Bobby Marshall

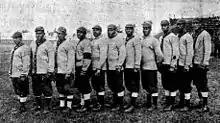
1910 St. Paul Gophers

From 1912 to 1914, Marshall played for a number of teams, including the Hennepins, St. Joe-Deckerts, and St. Joseph Saints in 1912, the Hennepins again and the West Side Athletics and St. Cloud Pretzels in 1913, and the Pretzels again and the aforementioned Colored Gophers in 1914.